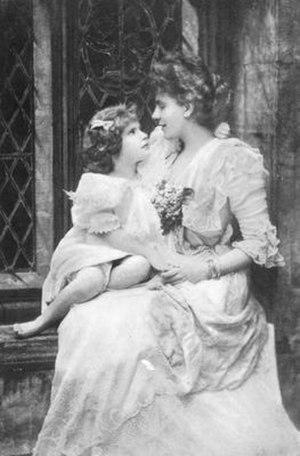
Violet Keppel, dite Trefusis, est une écrivaine britannique, membre de la haute société anglaise. On la connaît surtout pour sa liaison saphique avec Vita Sackville-West, qui a été transposée dans Orlando : Une biographie, roman de Virginia Woolf.